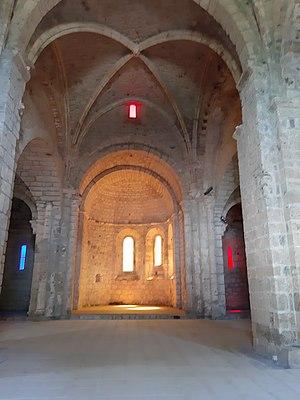
Intérieur de l'église Notre-Dame de Prévenchère située à Montpezat-sous-Bauzon en Ardèche.
L'église Notre-Dame-de-Prévenchère est une église située en France dans la commune Montpezat-sous-Bauzon, dans le département de l'Ardèche en région Auvergne-Rhône-Alpes.